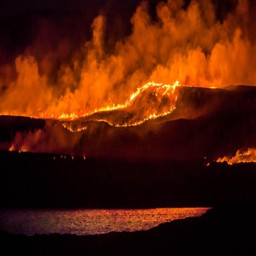
footage captured the eerie fires on person